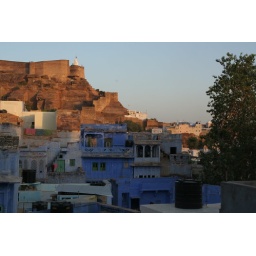
From our bathroom window at Cosy Guest House in Jodhpur, India.